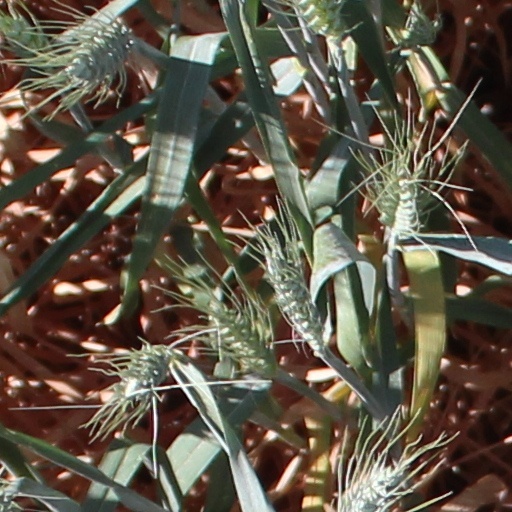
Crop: wheat